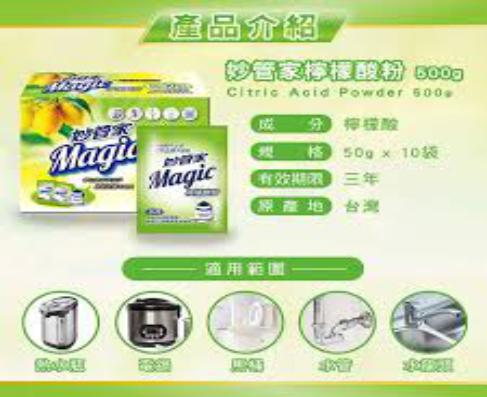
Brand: magicamah
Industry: Necessities